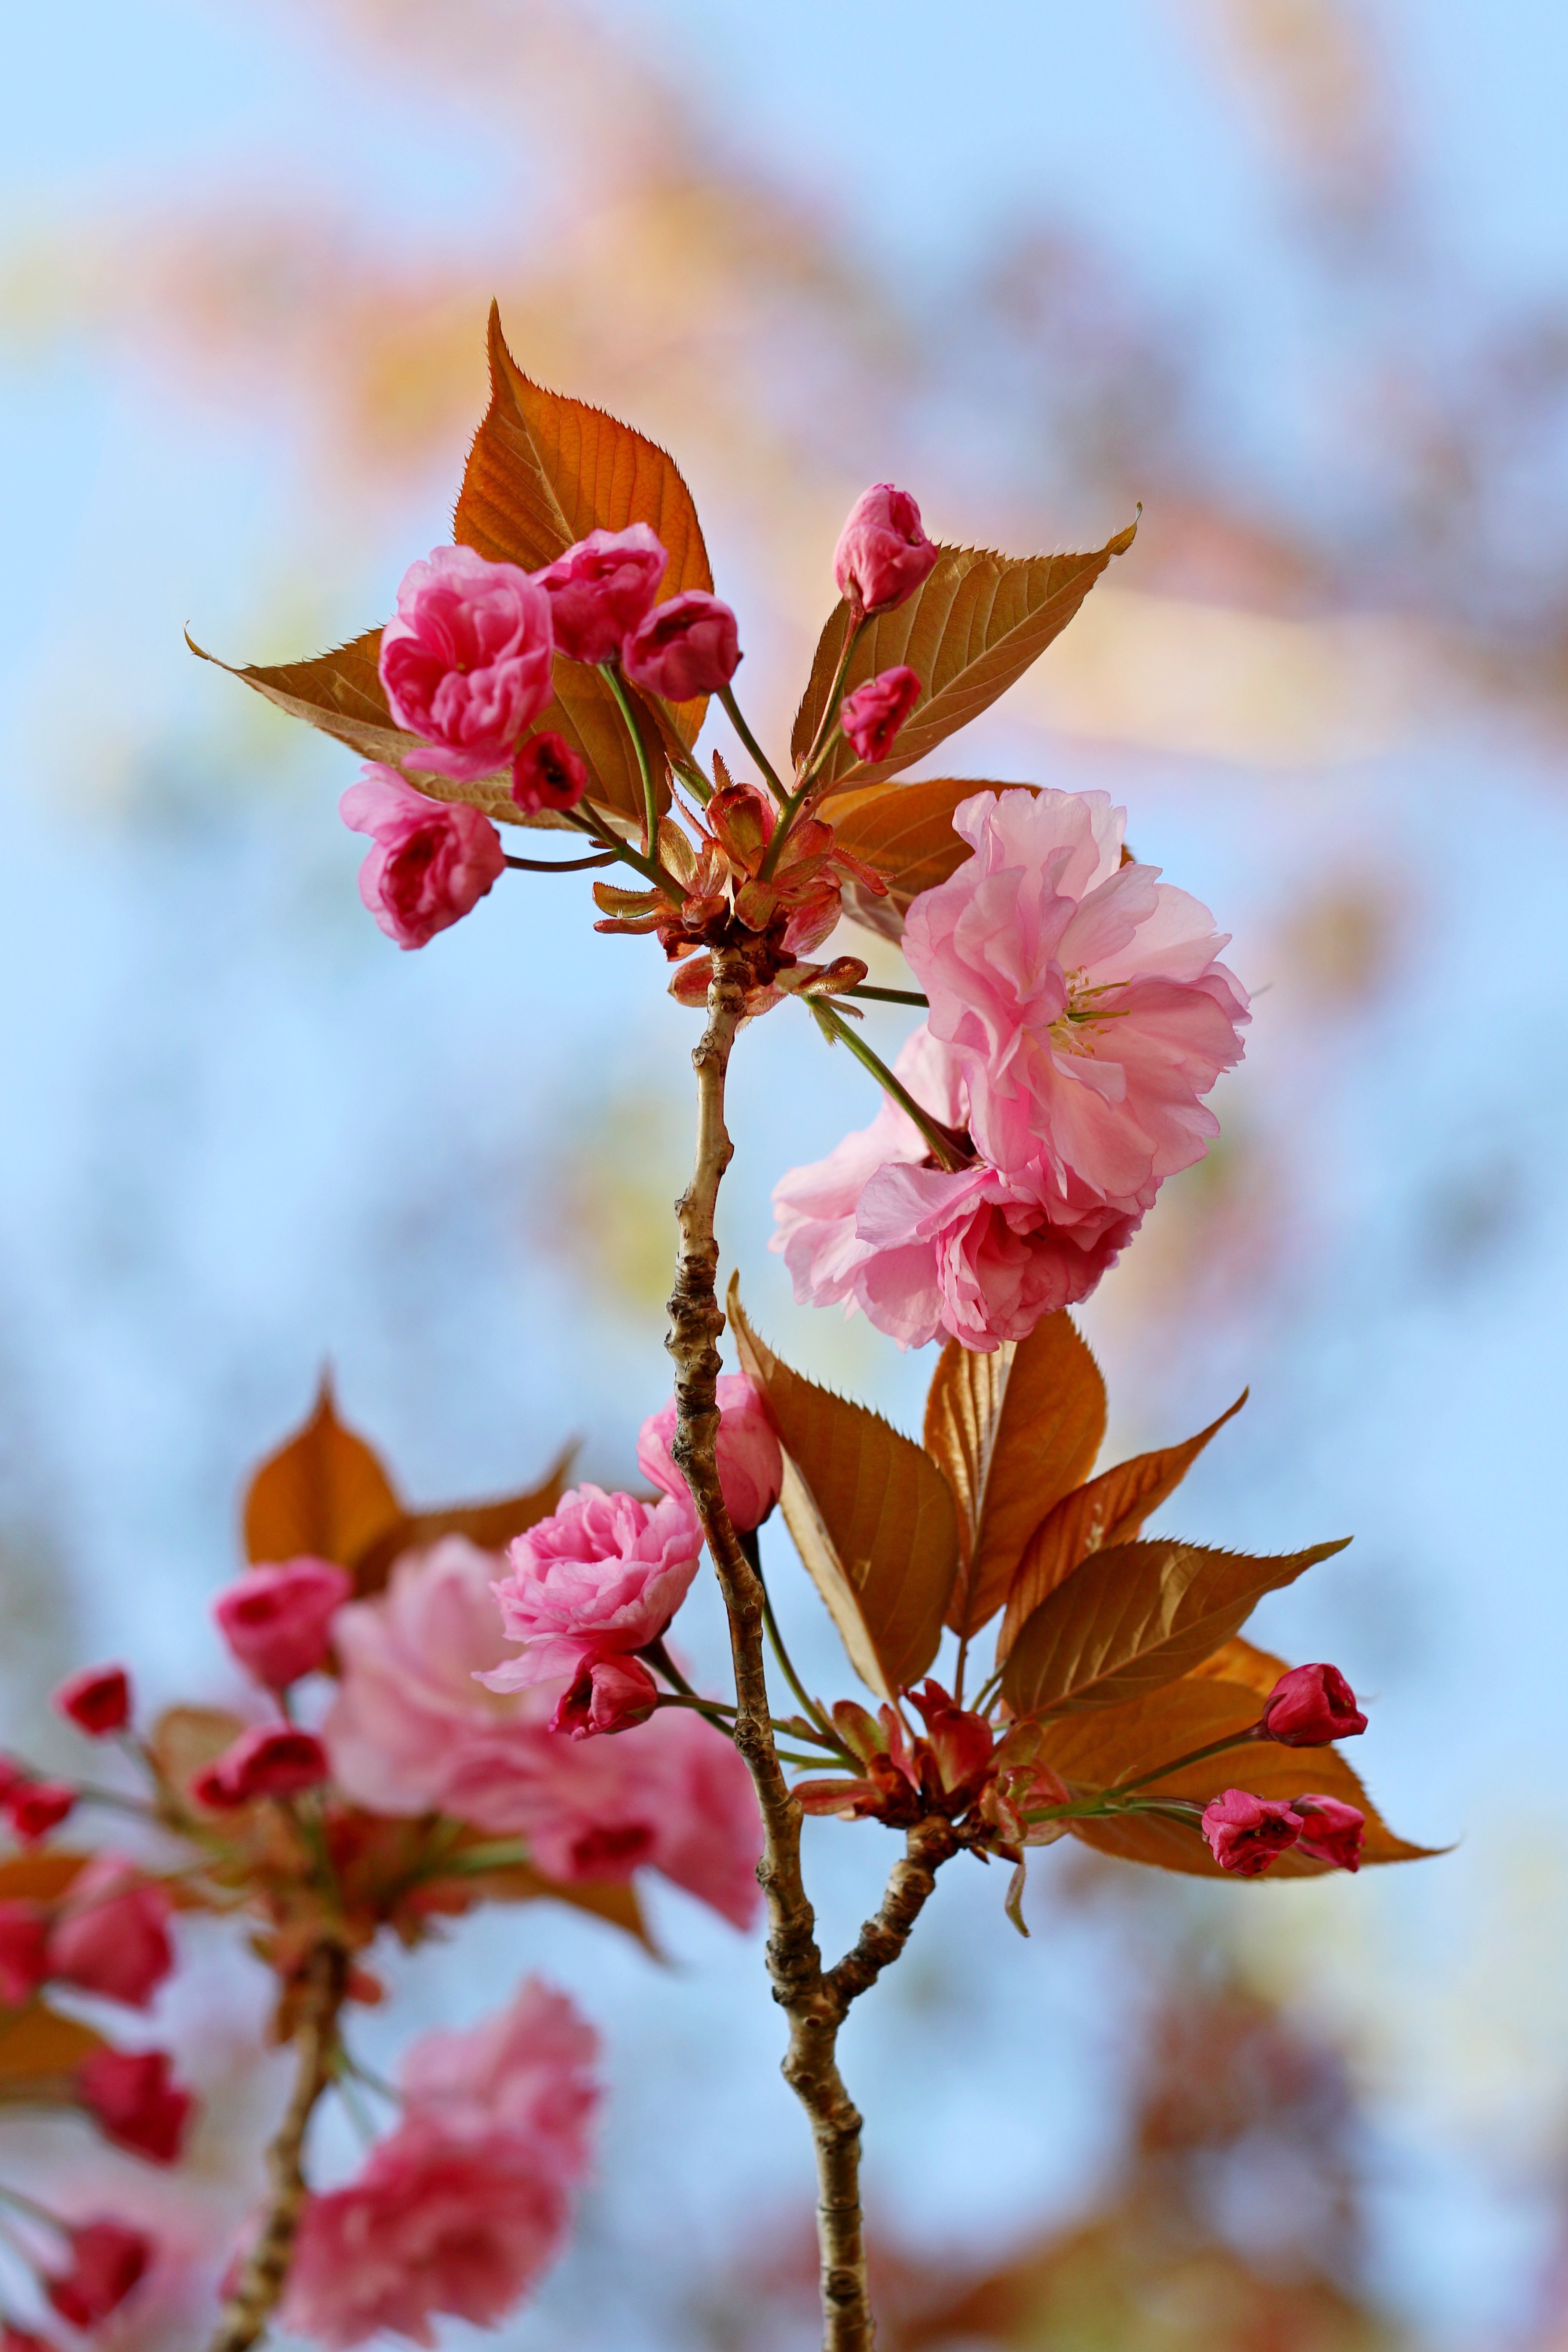
leaf, tree, natural, flower, plant, botany, petal, branch, twig, natural landscape, Tints and shades, flowering plant, deciduous, terrestrial plant, spring, peach, plant stem, sky, art, prunus